Oscar (footballer, born 1991)

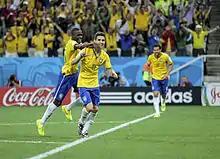
Oscar celebrates moments after scoring a goal against Croatia, in the first match of the 2014 FIFA World Cup.

Oscar was given his first senior call-up as a substitute in a 0–0 draw against Argentina. Due to injuries to the attacking midfielder Ganso, he saw his national team opportunities increase and was even preferred over more experienced playmakers on a number of occasions. In June 2012, Oscar scored his first international goal in a friendly match in New York City against Argentina, which Brazil went on to lose 4–3. He also scored a penalty kick against China as well as recording three assists in the 8–0 rout, before firing a brace against Iraq one month later.